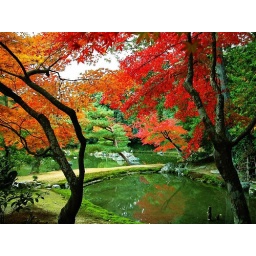
beautiful trees - the right one is rosy red in colour